The Ninja Warriors (1987 video game)

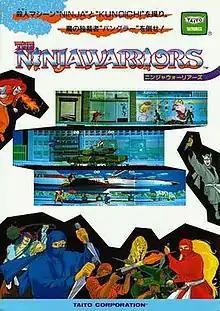
Arcade flyer

is a side-scrolling beat 'em up video game developed and released by Taito in 1987. The original arcade game situated one display in between projected images of two other displays, creating the appearance of a triple-wide screen. Ports were released for home systems including the Amiga, Atari ST, ZX Spectrum, Commodore 64, Amstrad CPC, PC Engine, and Sega Mega-CD.